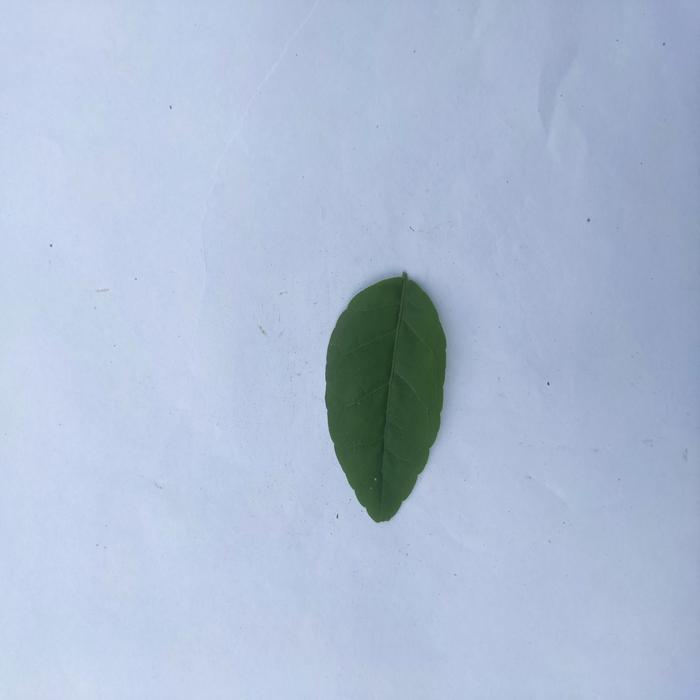
Crop: Aegle Marmelos
Leaf condition: Healthy_Leaf